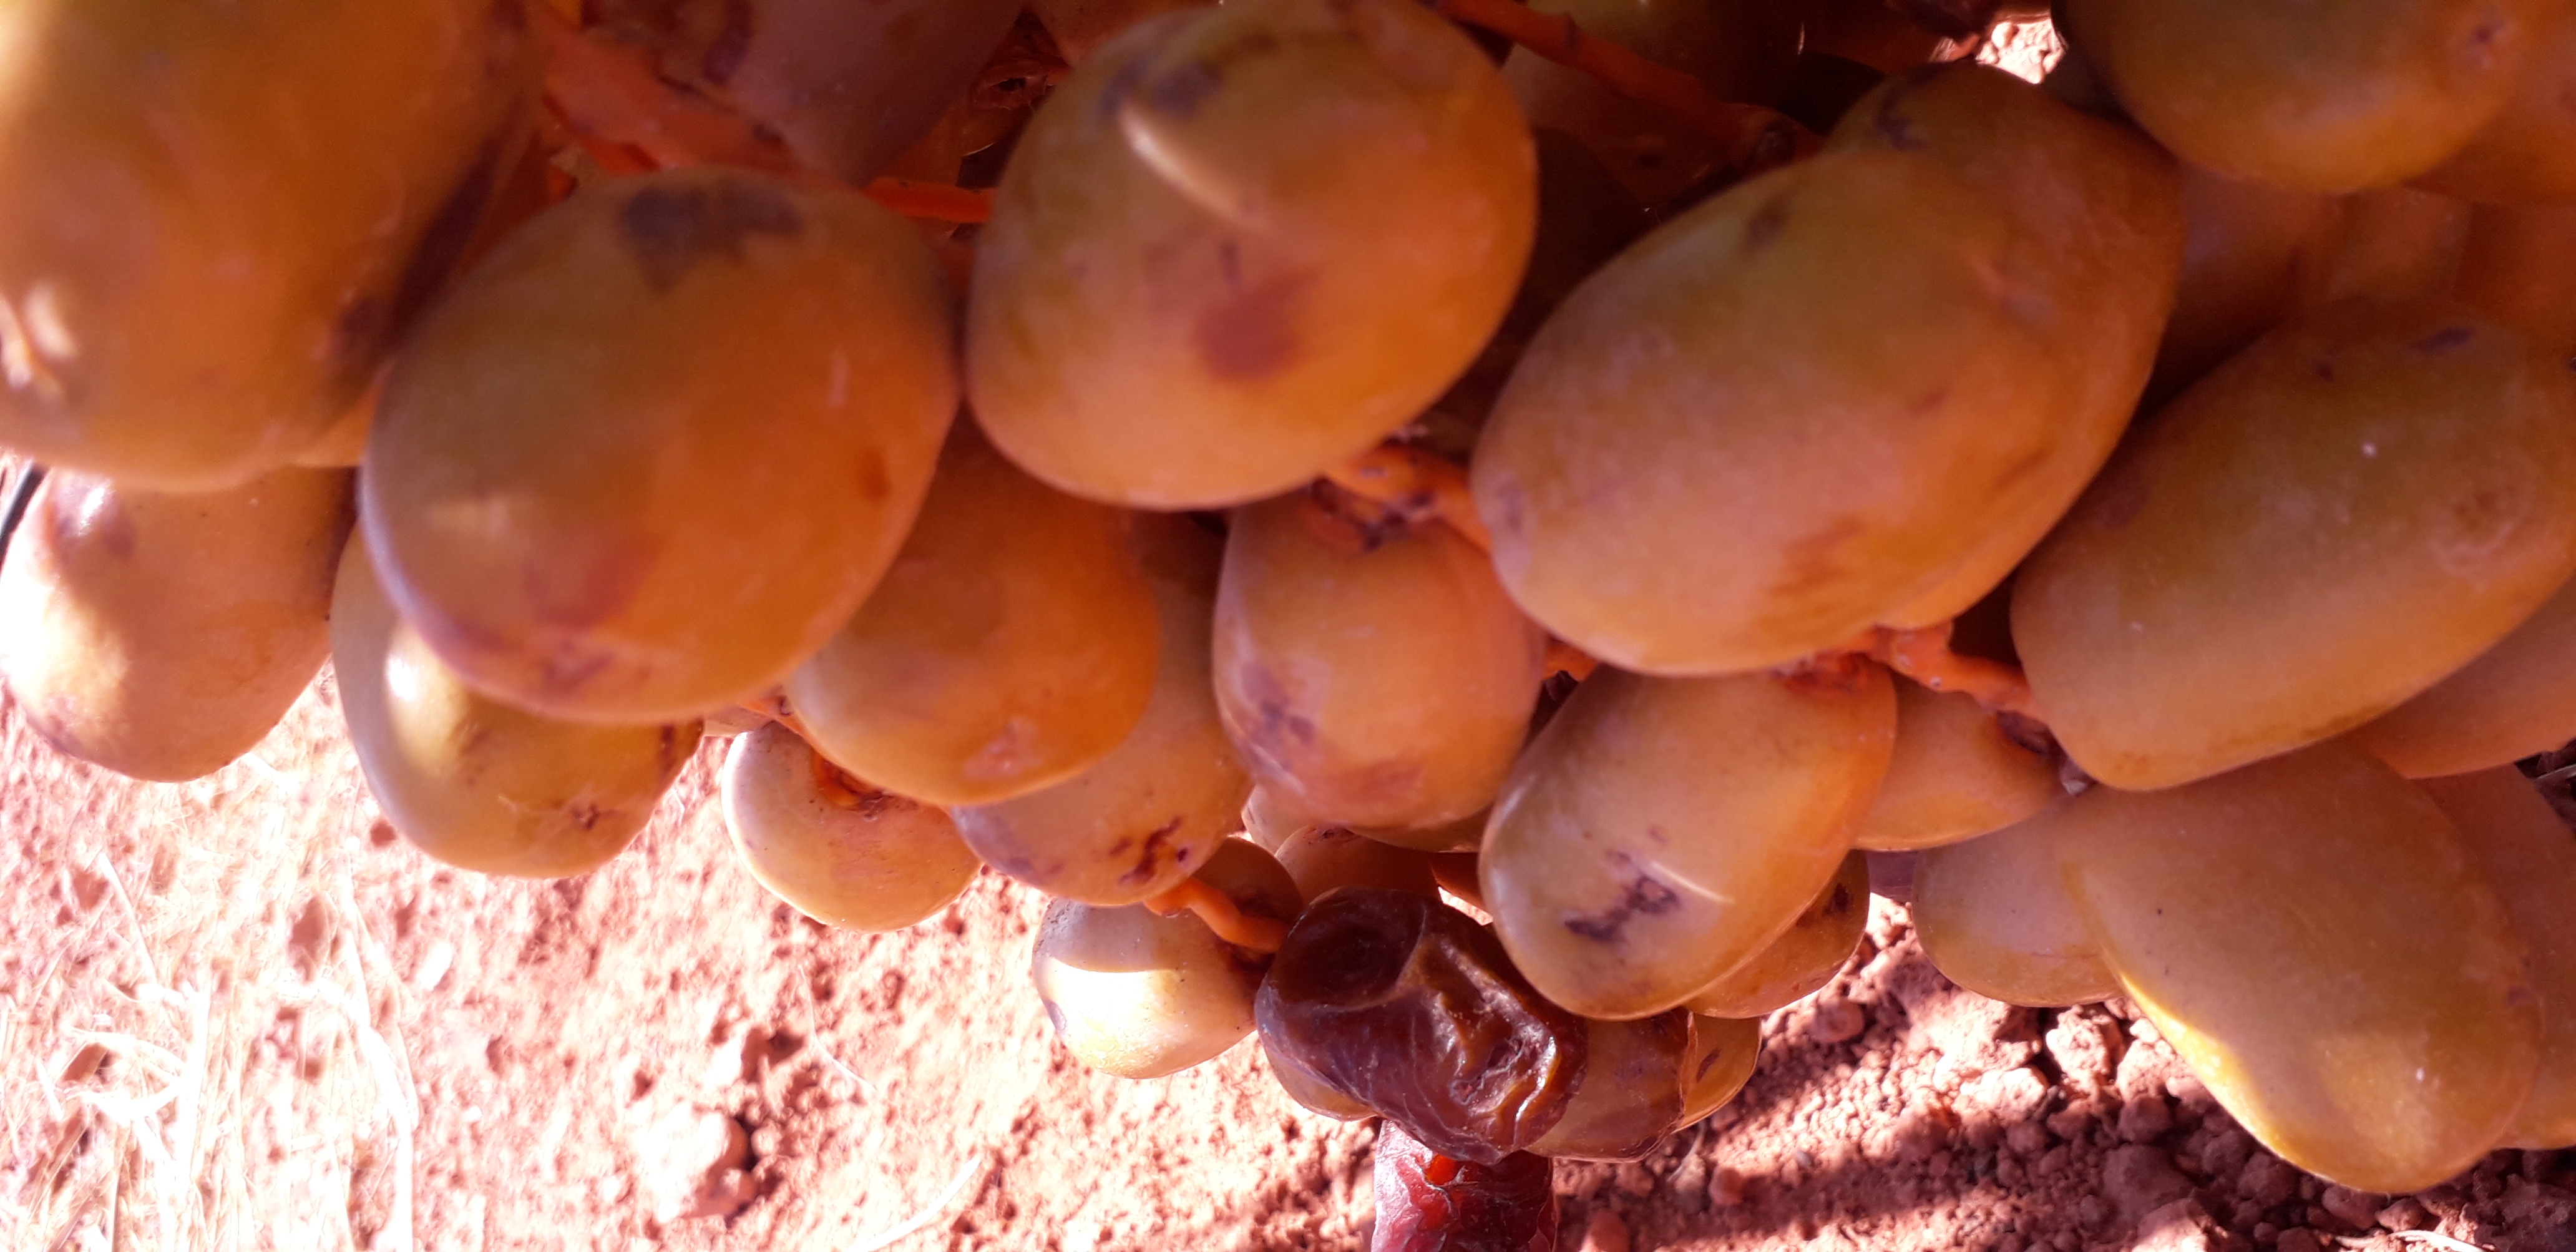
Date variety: Boufagous